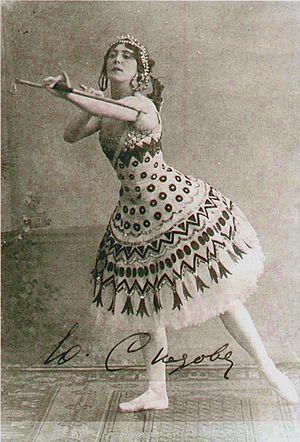
Michel-Victor-Marius-Alphonse Petipa, né le 11 mars 1818 à Marseille et mort le 14 juillet 1910 à Gourzouf en Crimée, est un danseur, maître de ballet et chorégraphe français qui vécut en Russie de l'âge de 29 ans jusqu'à sa mort.